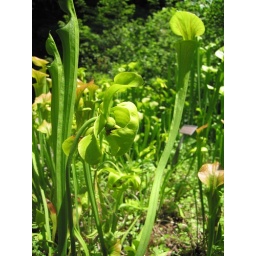
here is the flower of the yellow pitcher plant in the foreground, taken in the bog at Garden in the Woods, June 2008